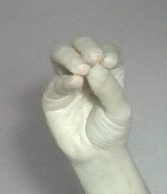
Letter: ha